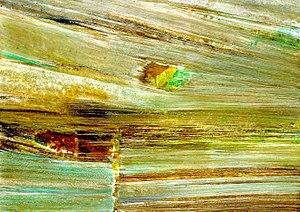
tableau de Béatrice Nodé-Langlois, Pleins champs, acrylique sur toile, 73x116cm, 2001
Béatrice Nodé-Langlois, écrivaine et artiste peintre française, est née le 4 avril 1940 à Compiègne. Également critique d'art et critique littéraire, elle partage sa vie entre le 3e arrondissement de Paris et Saint-Roman-de-Codières dans les Cévennes.